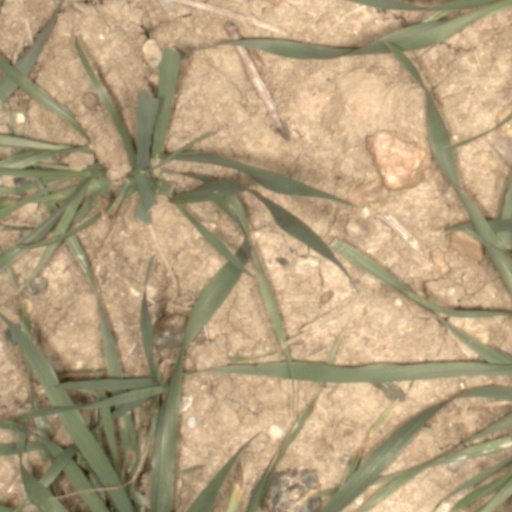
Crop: wheat